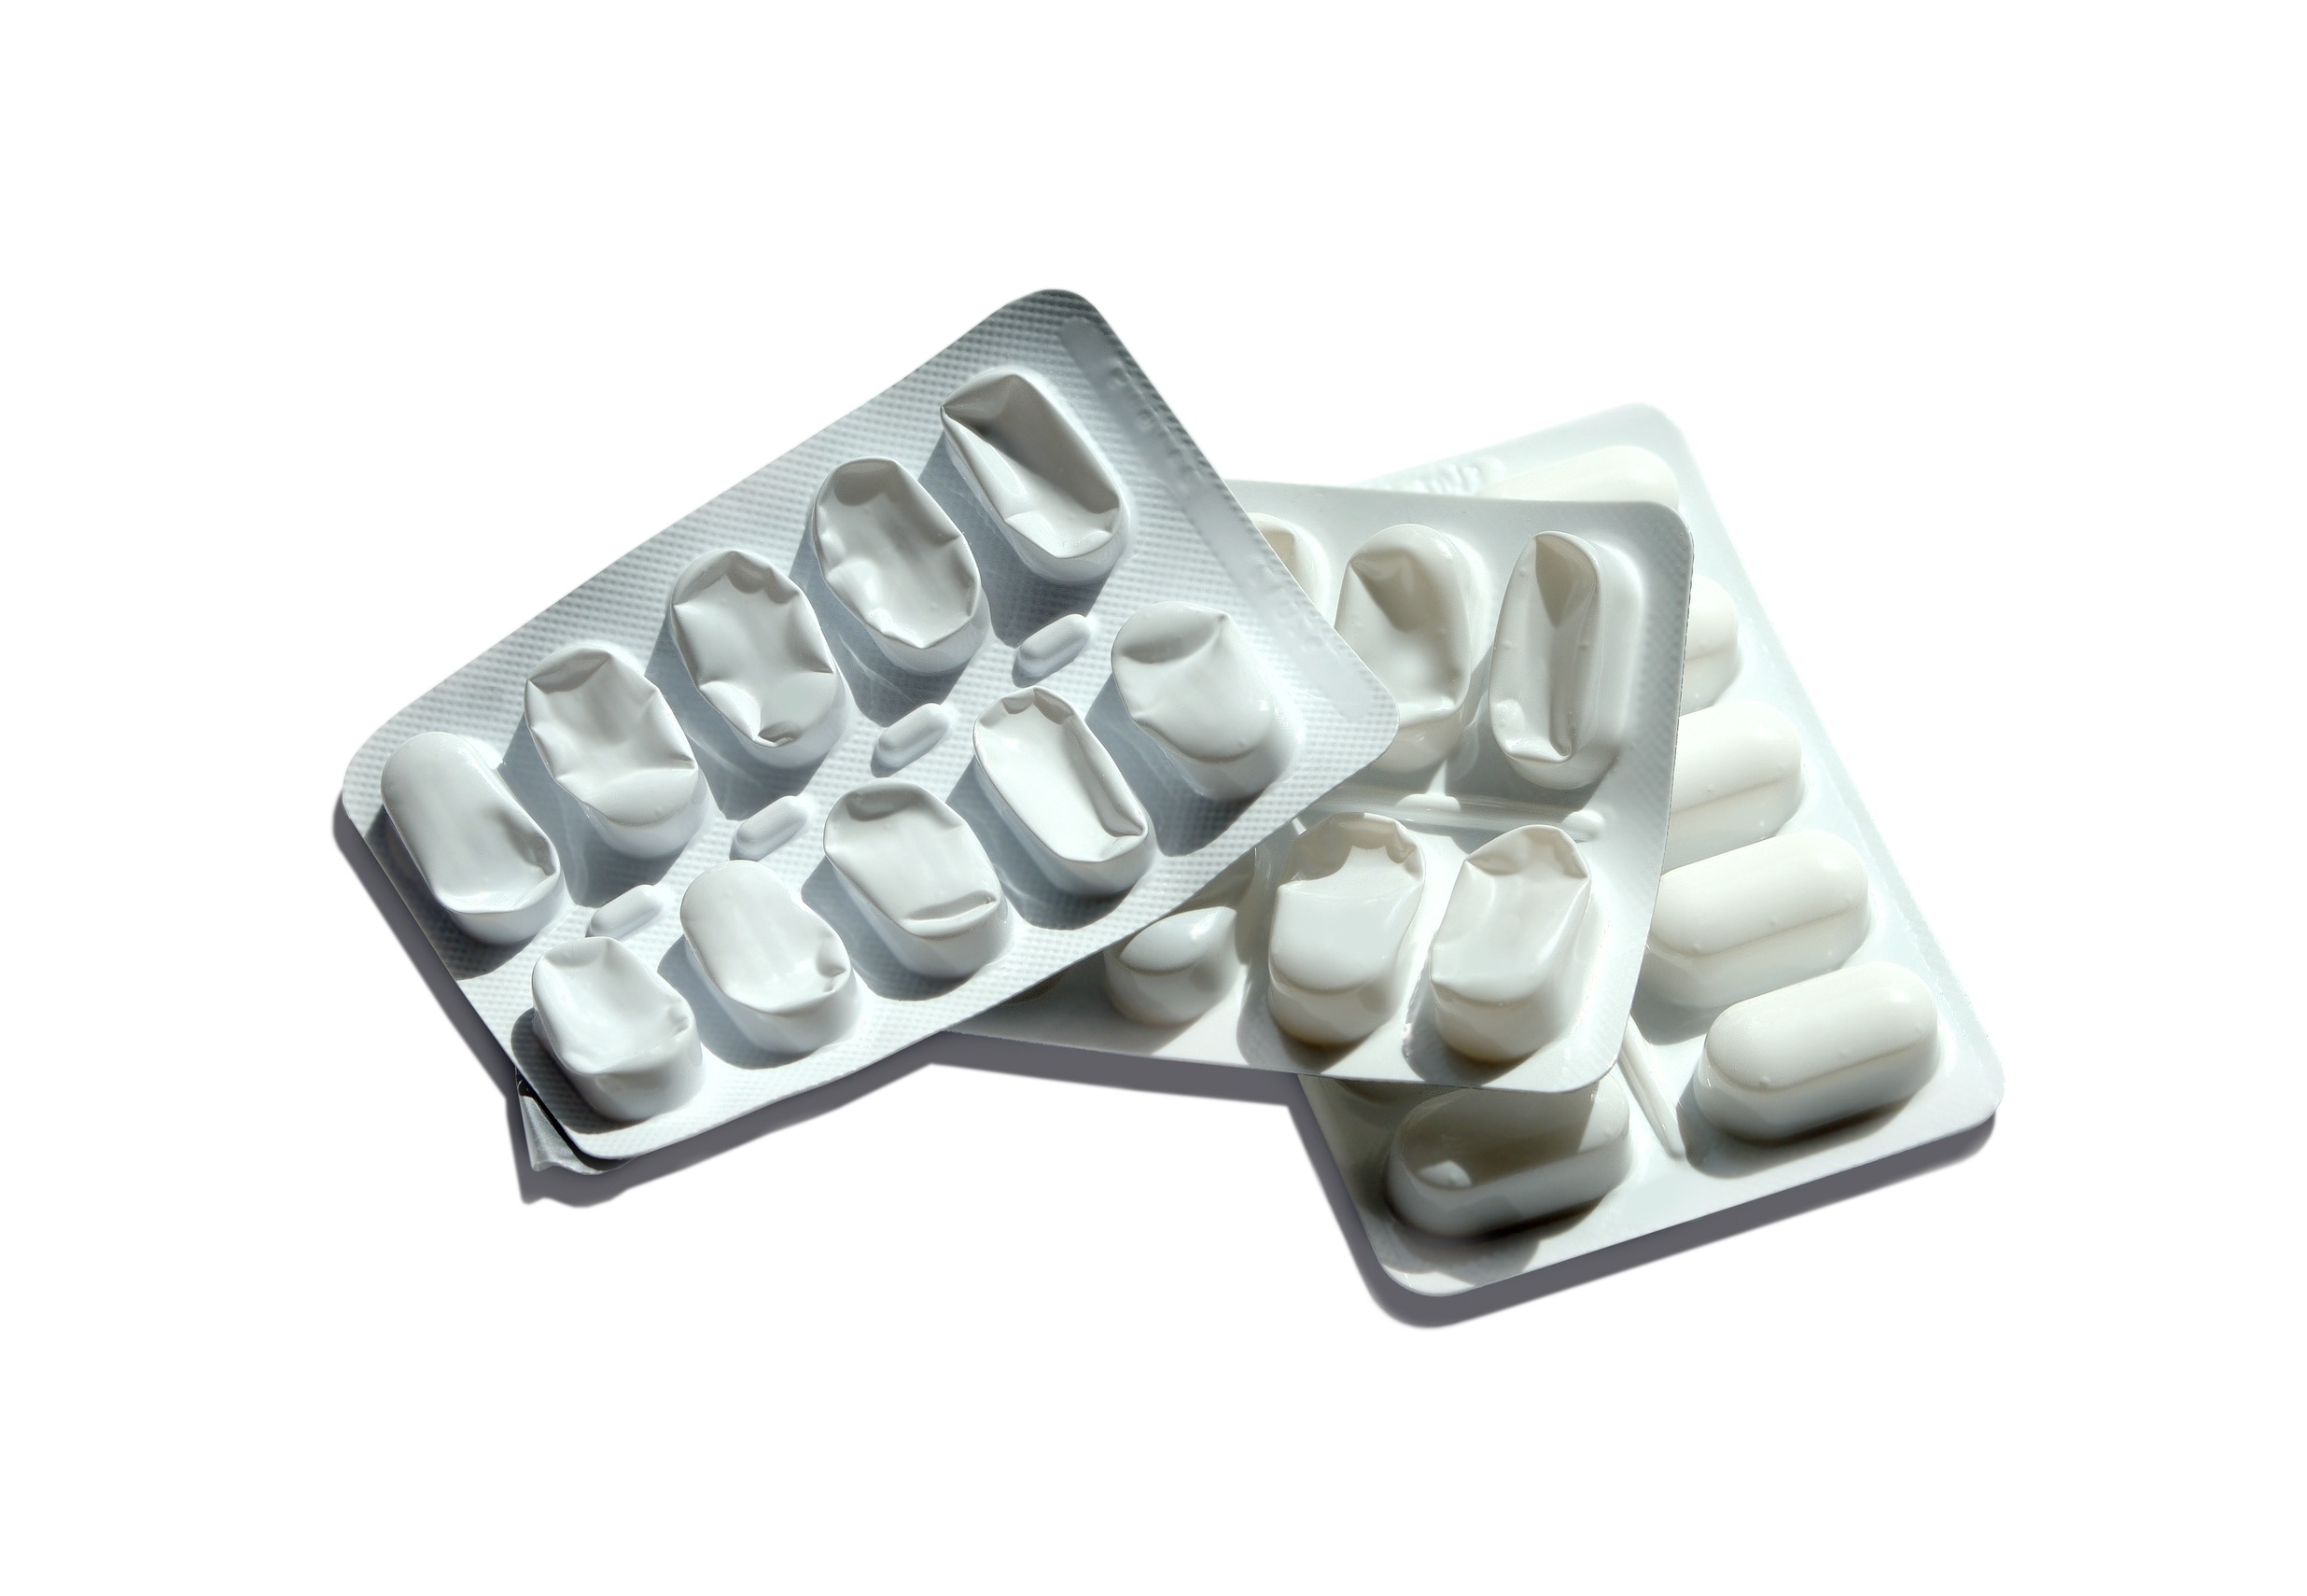
white, capsule, rectangle, pain, tablets, medical, the pill, cookware and bakeware